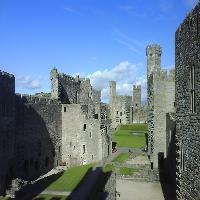
Weather: sun or clear